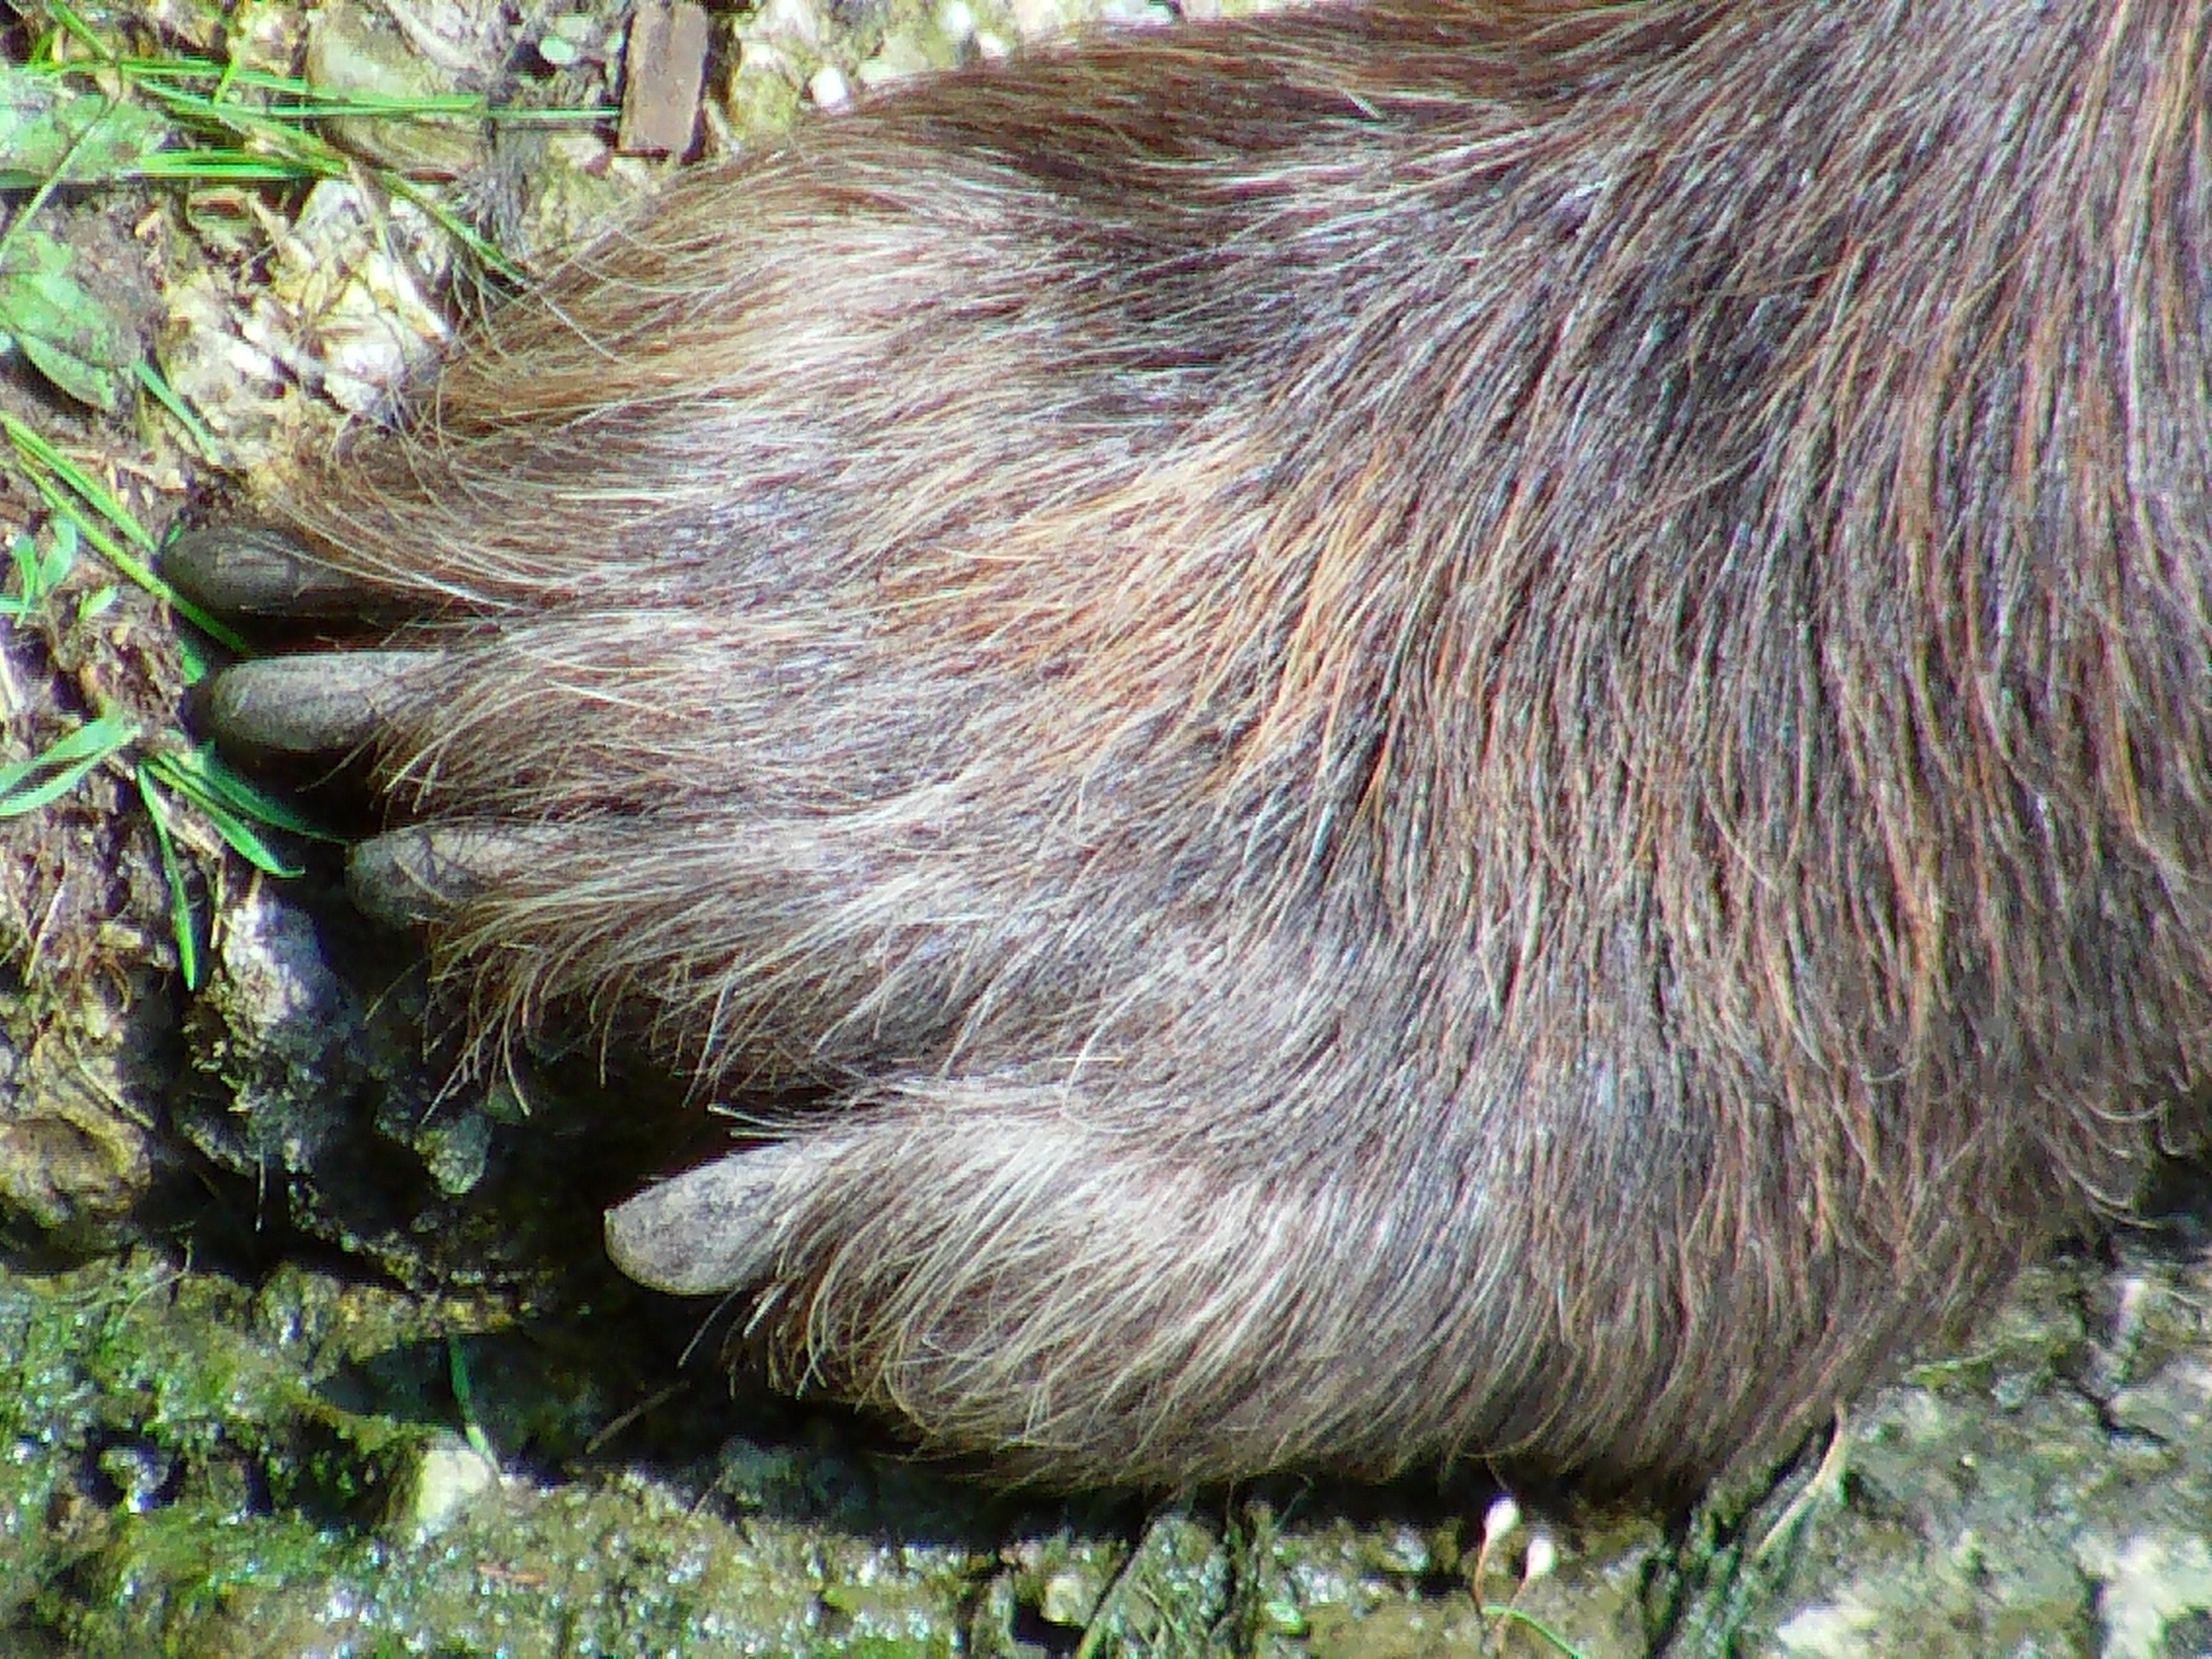
foot, mammal, mane, rodent, sloth, brown bear, paw, vertebrate, steal, porcupine, b rentaze